Sarah Woolgar

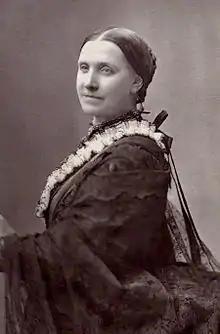
Sarah Jane Woolgar

Sarah Jane Woolgar (8 July 1824 – 8 September 1909) was an English stage actress. She had leading roles in plays by notable dramatists of the day, including original productions. She had a long association with the Adelphi Theatre in London.